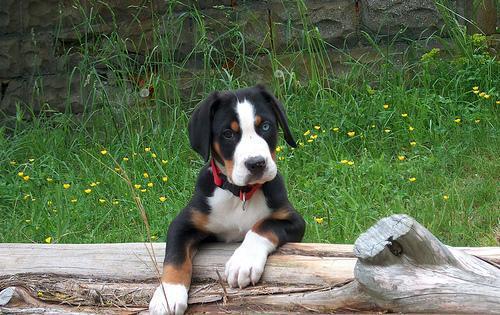
Greater_Swiss_Mountain_dog